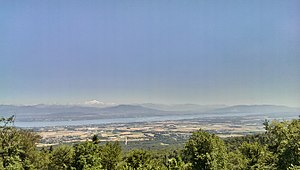
Mittelland
Udsigt over Mittelland
Mittelland, på tysk også Schweizer Mittelland, er et lavtliggende landskab i Schweiz. Det består af fladere partier samt en del åse, så højden over havet hovedsagelig ligger mellem 400 og 600 m. Det udgør et af de tre hovedlandskaber i Schweiz og ligger mellem de to andre: de schweiziske Alper i syd og Jurabjergene i nord. Desuden er det afgrænset af de to indsøer Genèvesøen i vest og Bodensøen i øst.